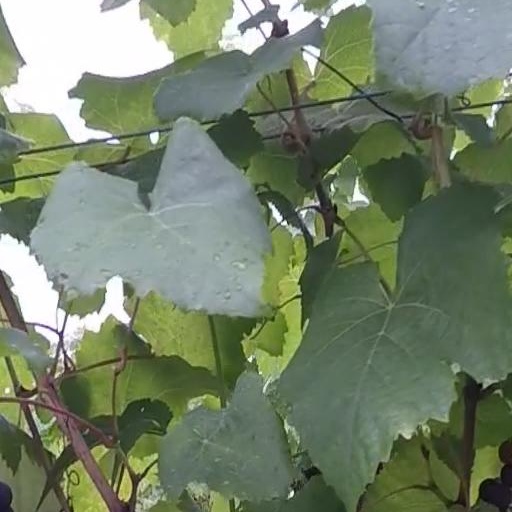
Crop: grape